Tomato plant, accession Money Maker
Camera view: tilt-top (135 deg); turntable rotation: 330 degrees
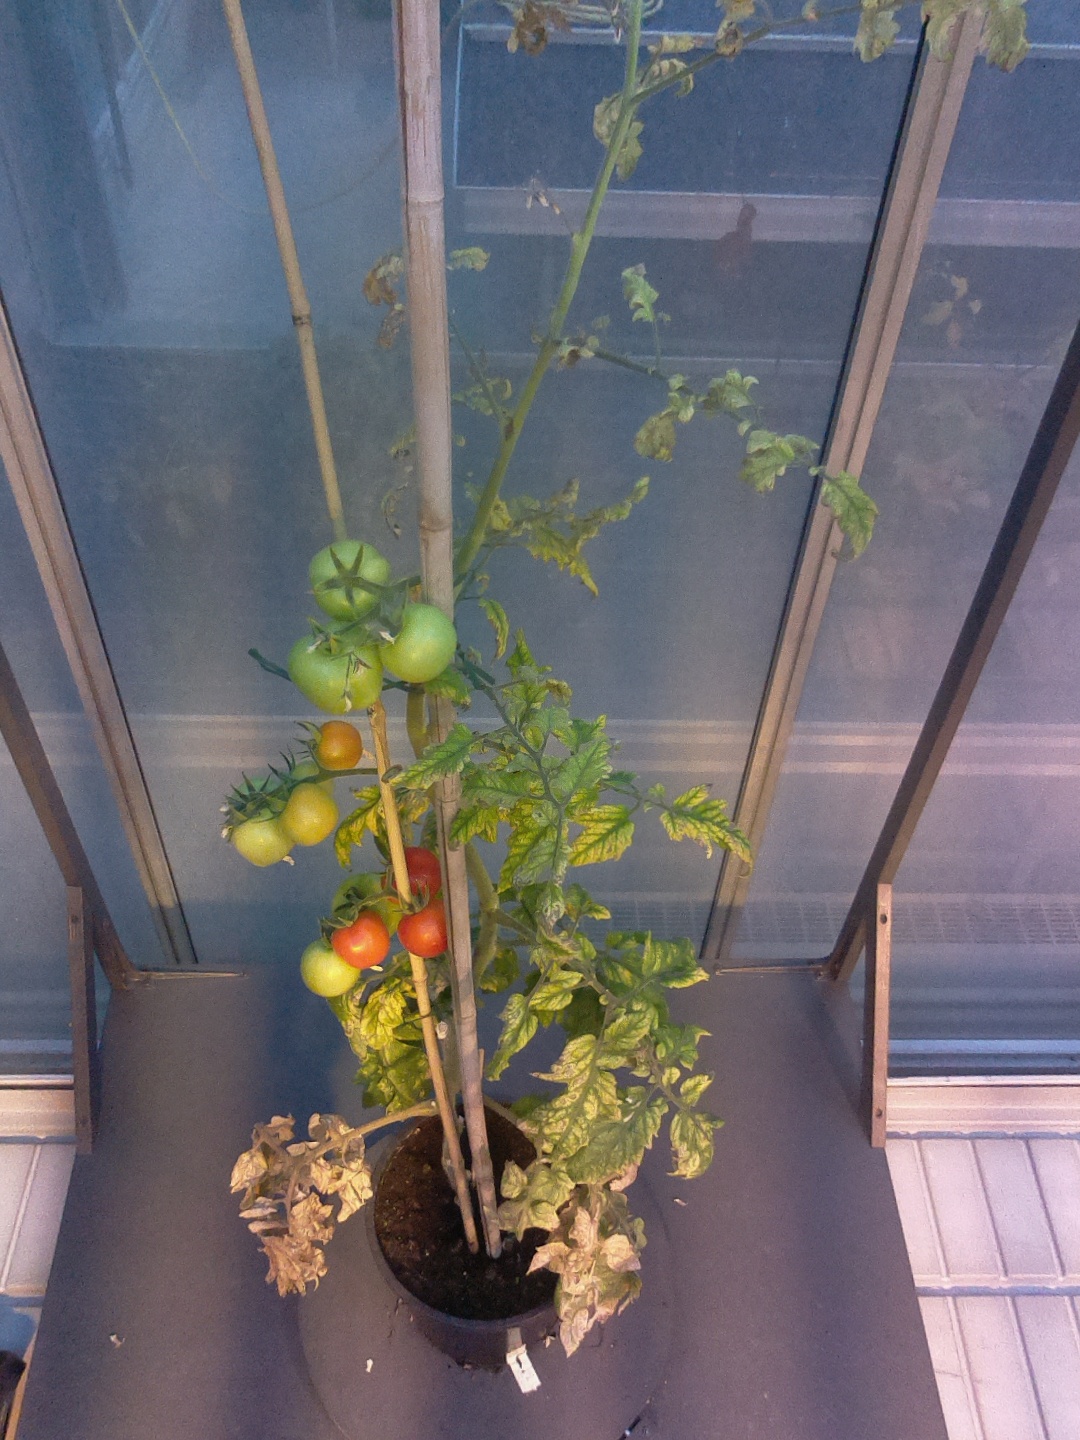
BBCH growth stage 84: 40%-50% of fruits show typical fully ripe color